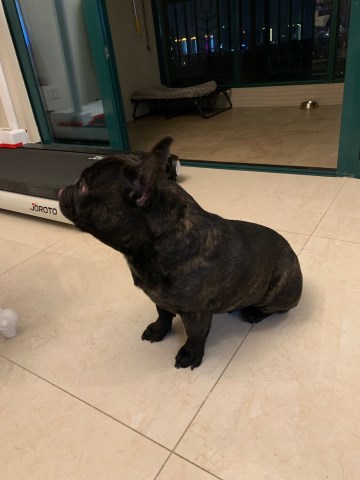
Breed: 1121-n000002-French_bulldog